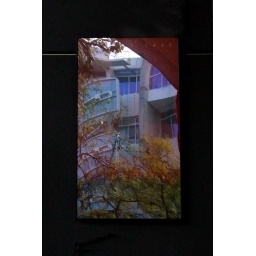
This is the view out the window reflected in the glass of a framed movie poster.